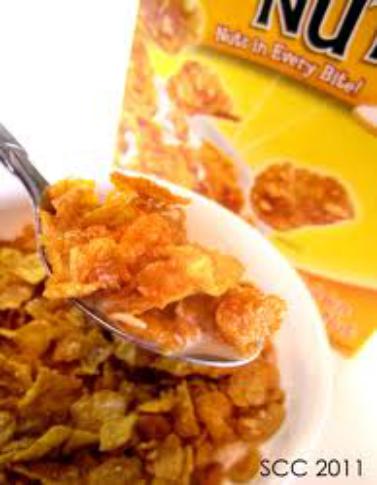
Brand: Crunchy Nut
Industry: Food